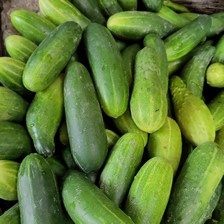
Label: cucumber